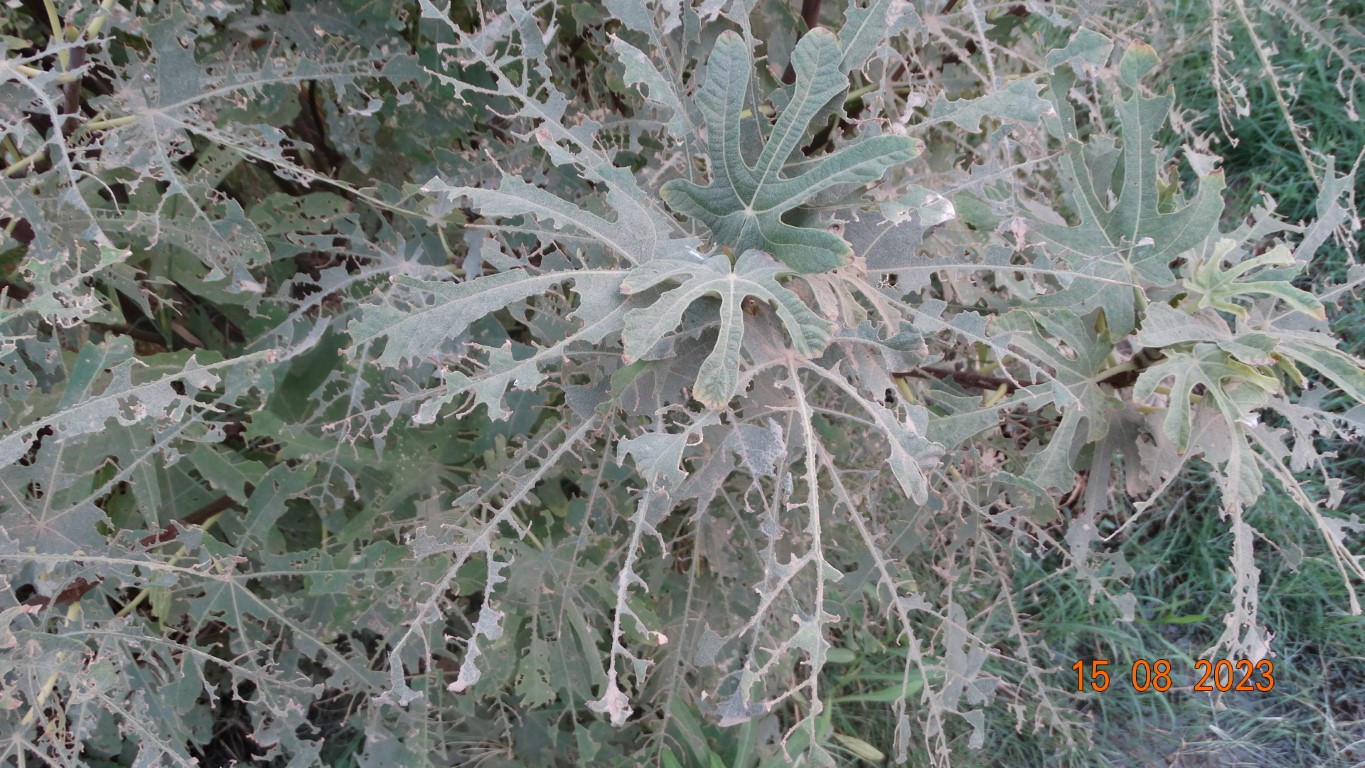
Label: infected